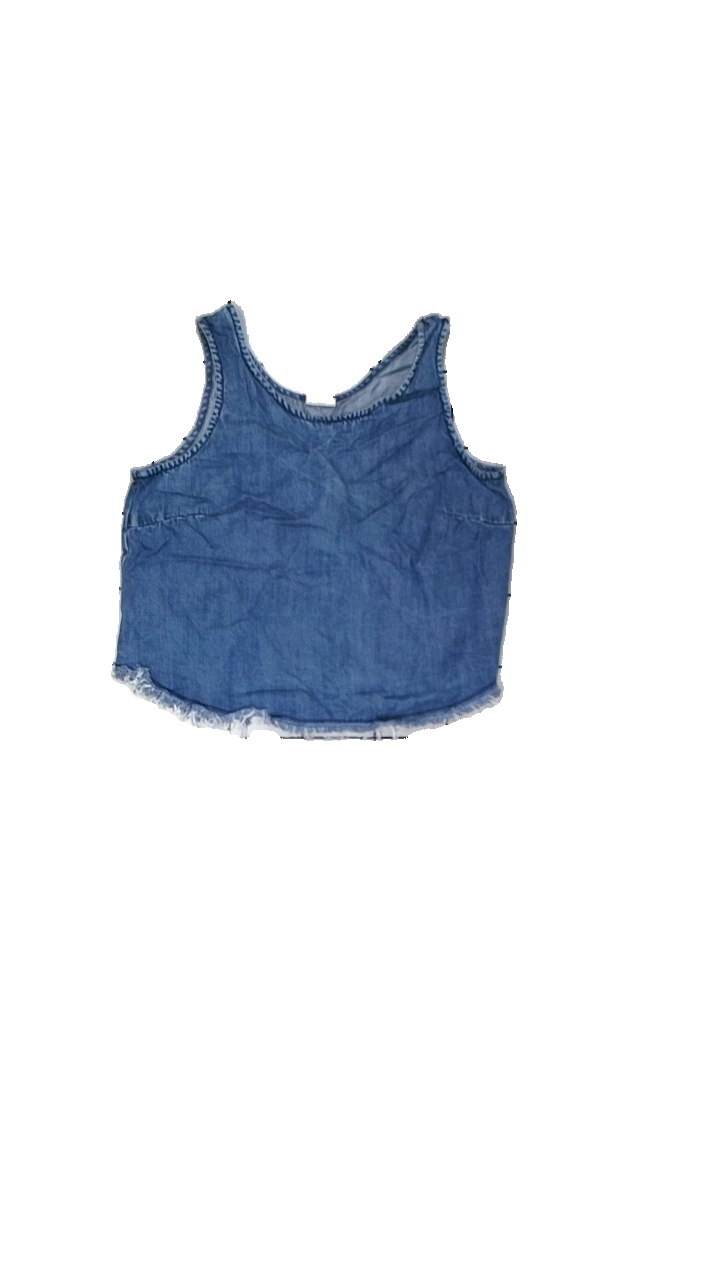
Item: Tank Top (Ladies)
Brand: Mtwtfss Weekday
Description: Jeans linne med fransar nertill
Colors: Blue
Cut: C-collar
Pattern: Other
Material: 100% viskos
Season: All
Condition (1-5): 4
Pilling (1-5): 5
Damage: fransar
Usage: Reuse
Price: <50